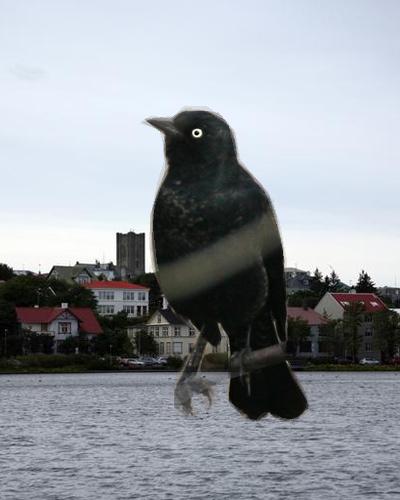
Bird species: Rusty_Blackbird
Bird type: landbird
Background: water